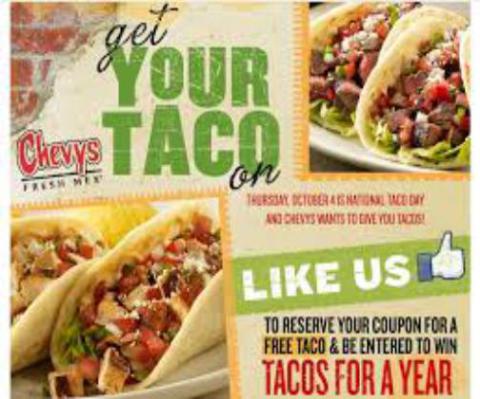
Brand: chevys fresh mex
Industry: Food